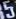
Number: 5